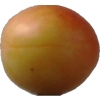
Label: cherry_wax